Chromium

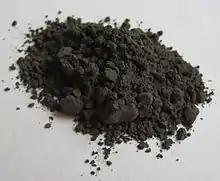
Chromium(II) carbide (CrC)

Chromium(II) compounds are uncommon, in part because they readily oxidize to chromium(III) derivatives in air. Water-stable chromium(II) chloride that can be made by reducing chromium(III) chloride with zinc. The resulting bright blue solution created from dissolving chromium(II) chloride is stable at neutral pH. Some other notable chromium(II) compounds include chromium(II) oxide , and chromium(II) sulfate . Many chromium(II) carboxylates are known. The red chromium(II) acetate (Cr(OCCH)) is somewhat famous. It features a Cr-Cr quadruple bond.